Holodomor

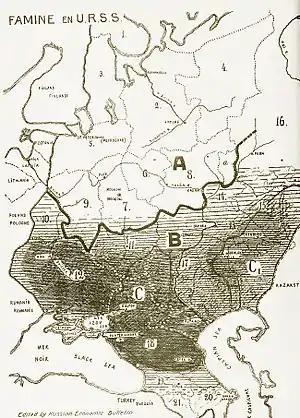
A map of the Soviet famine of 1932–1933 with the areas of most disastrous famine shaded black

Due to factional struggles with the Bukharin wing of the party, peasant resistance to the NEP under Lenin, and the need for industrialization, Joseph Stalin declared a need to extract a "tribute" or "tax" from the peasantry. This idea was supported by most of the party in the 1920s. The tribute collected by the party took on the form of a virtual war against the peasantry that would lead to its cultural destruction and the relegating of the countryside to essentially a colony homogenized to the urban culture of the Soviet elite. Leon Trotsky, however, opposed the policy of forced collectivisation under Stalin and would have favoured a voluntary, gradual approach towards collective farming with greater tolerance for the rights of Soviet Ukrainians. This campaign of "colonizing" the peasantry had its roots both in old Russian Imperialism and modern social engineering of the nation state yet with key differences to the latter such as Soviet repression reflecting more the weakness of said state rather than its strength.